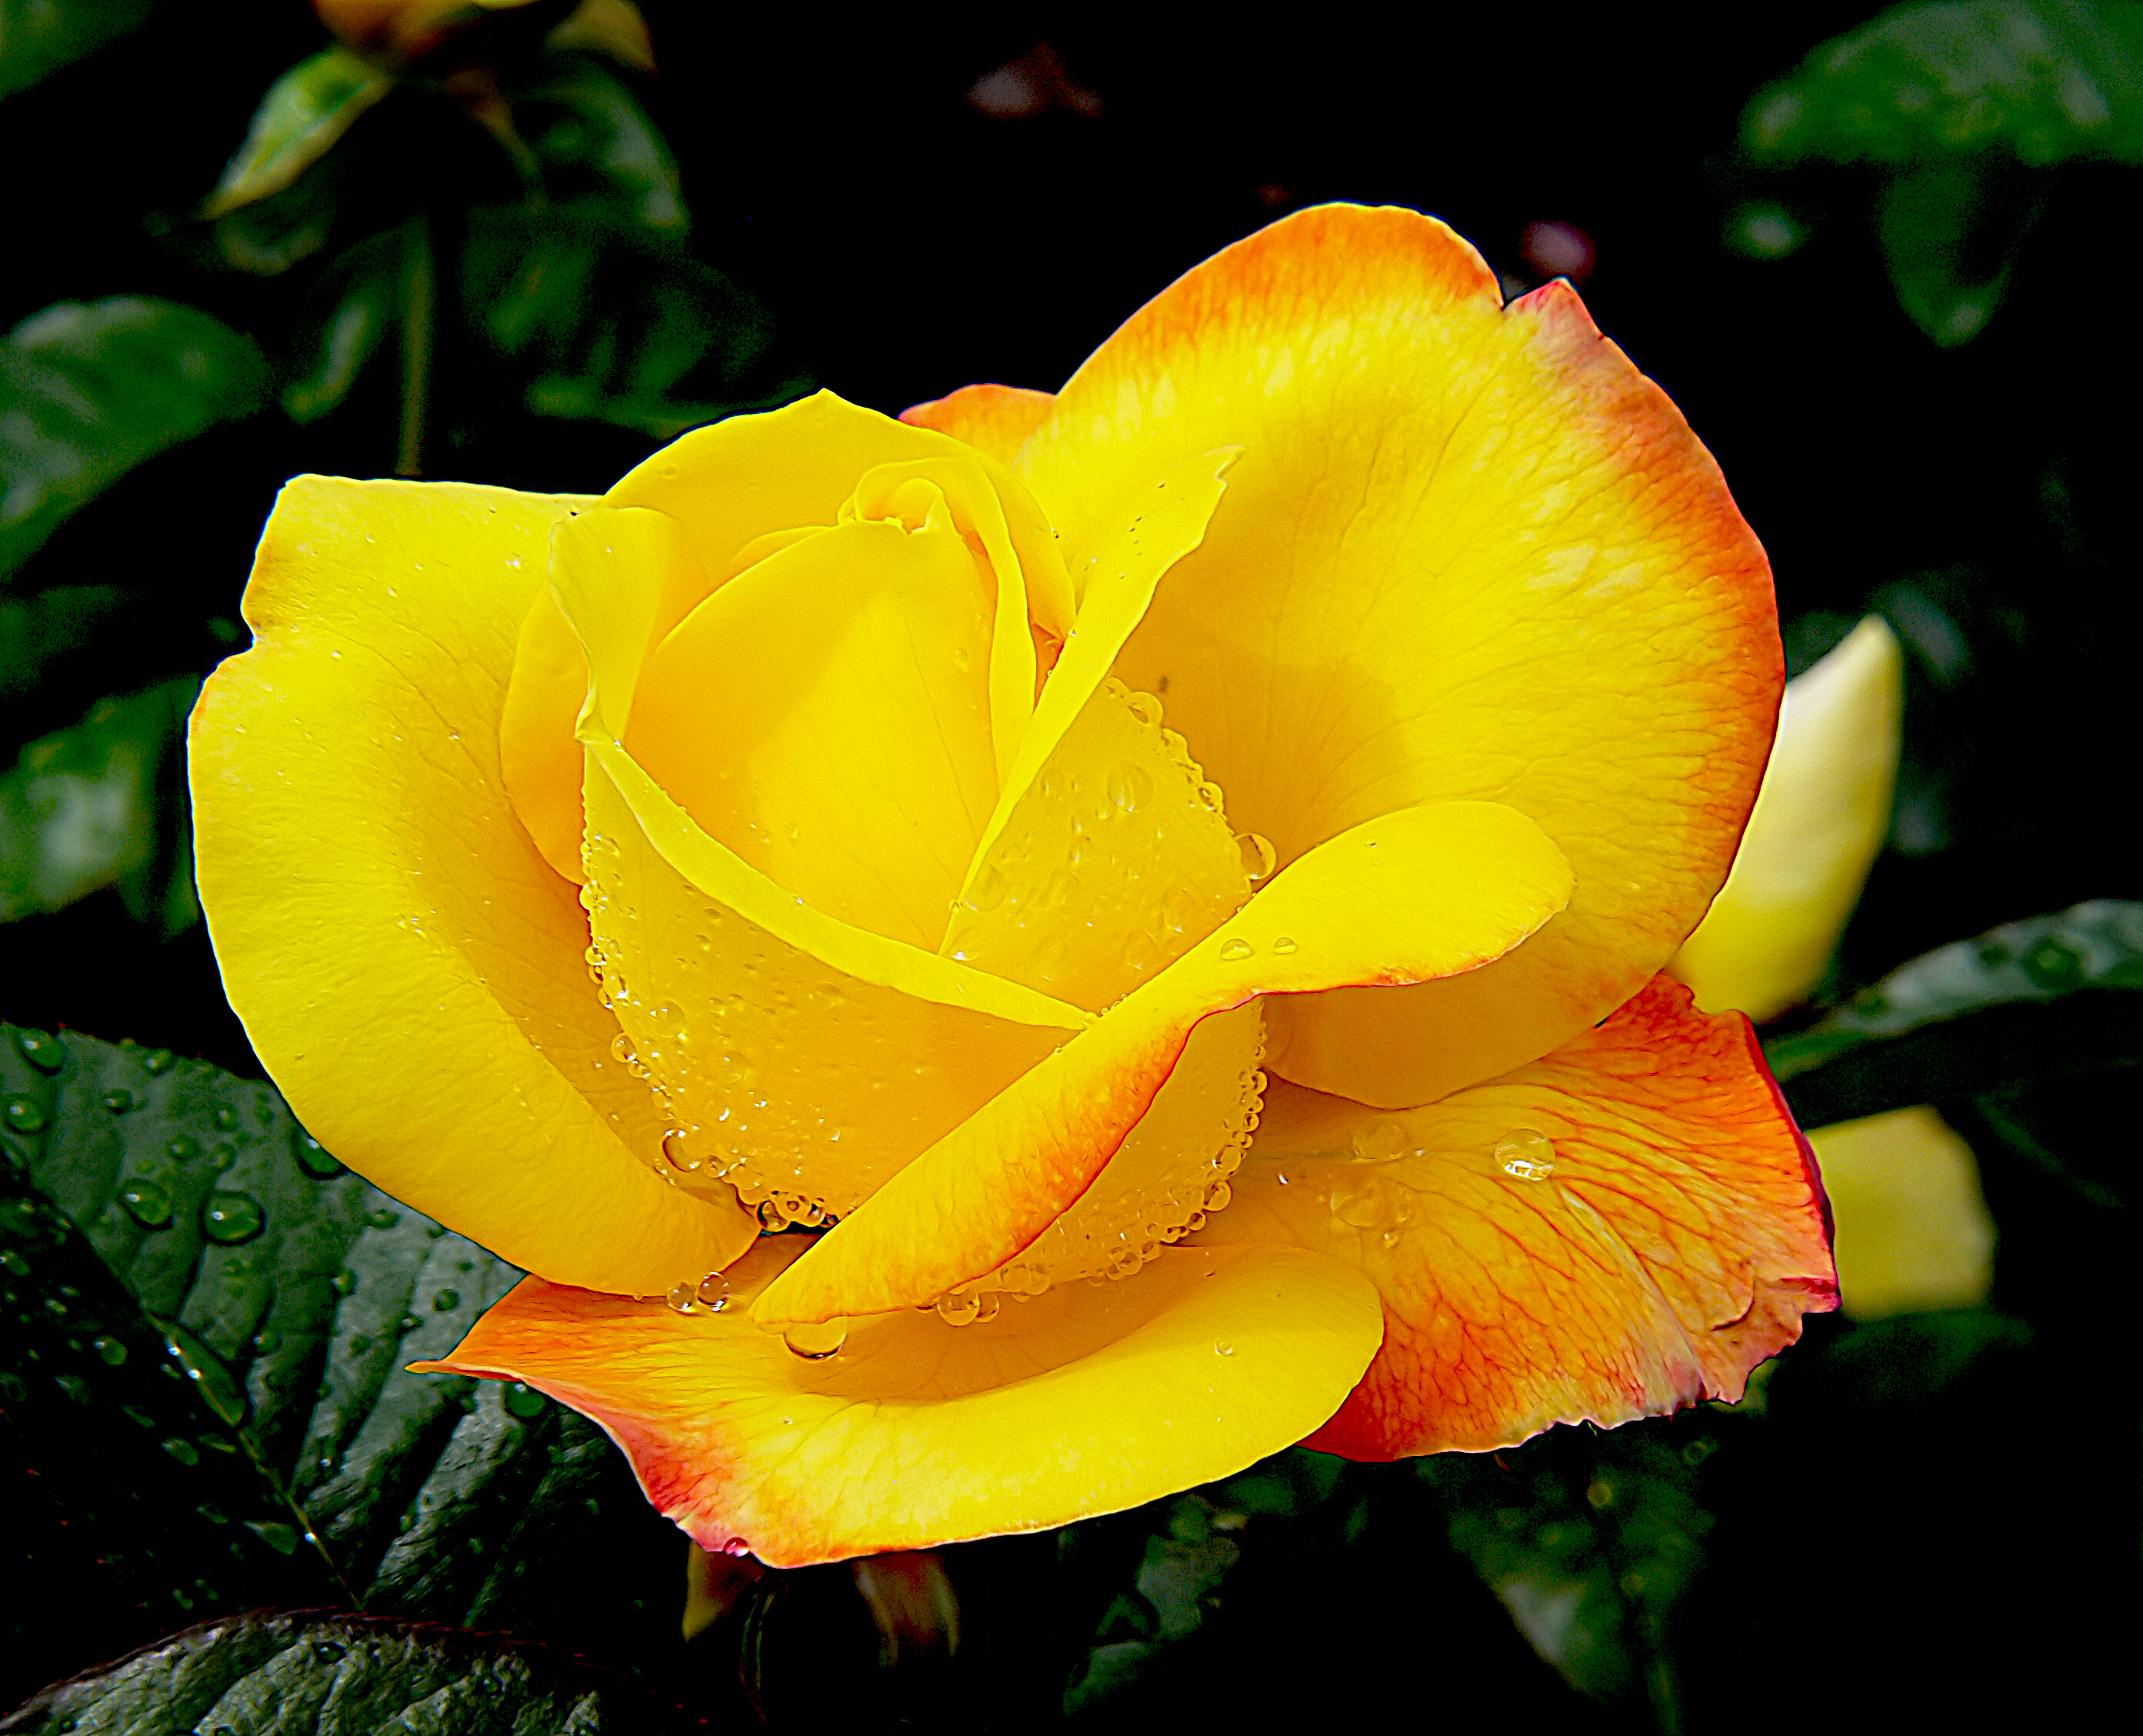
plant, leaf, flower, petal, rose, yellow, flora, flowers, close up, roses, publicdomain, gardening, blooms, florals, bensonhedgesgold, macro photography, flowering plant, garden roses, rose family, plant stem, land plant, austrian briar